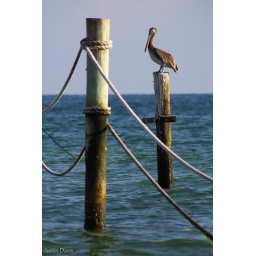
This seemed to be where the Pelican liked to stay. If he wasn't flying around grabbing fish he was perched here.